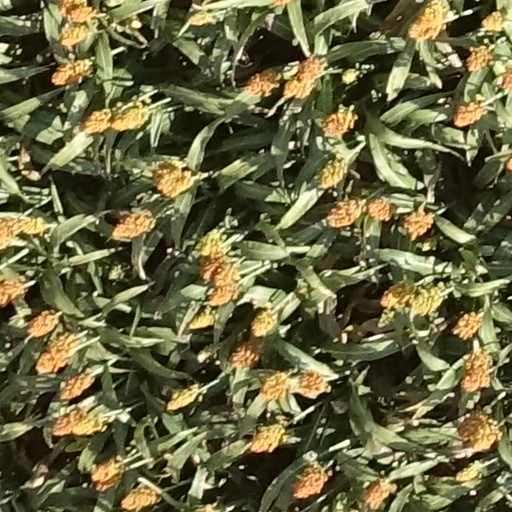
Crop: sorghum